Project GABRIEL

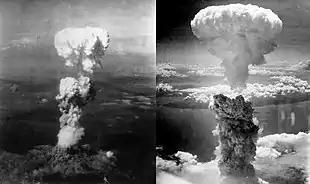
Atomic bomb mushroom clouds over Hiroshima "(left)" and Nagasaki "(right)"

During the Cold War era, there was an escalation of atmospheric testing of nuclear weapons. After the atomic bombings of Hiroshima and Nagasaki in 1945, testing continued and the scale increased with the first hydrogen bomb in 1952. Soon after the United States tested the hydrogen bomb, the Soviet Union followed, in 1953. The mushroom clouds that occurred from the explosions released radioactive isotopes in mass quantities.